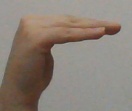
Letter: haa